U2 (Berlin U-Bahn)

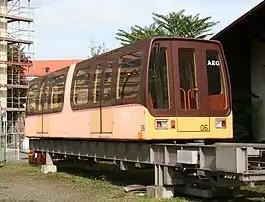
M-Bahn cars, here in the DB Nuremberg Transport Museum in 2006

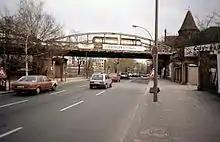
Bridge over Schöneberger Ufer carrying M-Bahn, 1991

U-Bahn services only operated on the upper platform of Gleisdreieck station used by line 1, while there were no passenger services on the lower level. At the request of the Senate of Berlin, the House of Representatives decided on 2 December 1980 to make available the section of the line that had been used in the automatic SelTrac test mode since 1977 to AEG for Maglev test operations. The Senate planned to convert the small profile network of the U-Bahn to magnetic levitation, but this raised considerable concerns in the BVG. Construction work on the new facilities began in December 1983. In addition to the lower platform of Gleisdreieck station, the stations of "Bernburger Straße" (roughly at the site of today's Mendelssohn-Bartholdy-Park station) and "Kemperplatz" were established. The first measured trials on this -long line started a year later. On 19 December 1988, there was an accident at the terminal station of "Kemperplatz" due to an operating error with the control system when an unoccupied M-Bahn test train went beyond the end of the track, broke through a glass wall and got stuck above the ground.